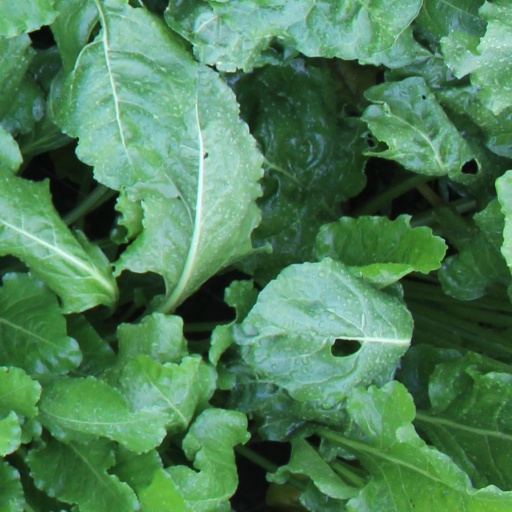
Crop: sugar beet